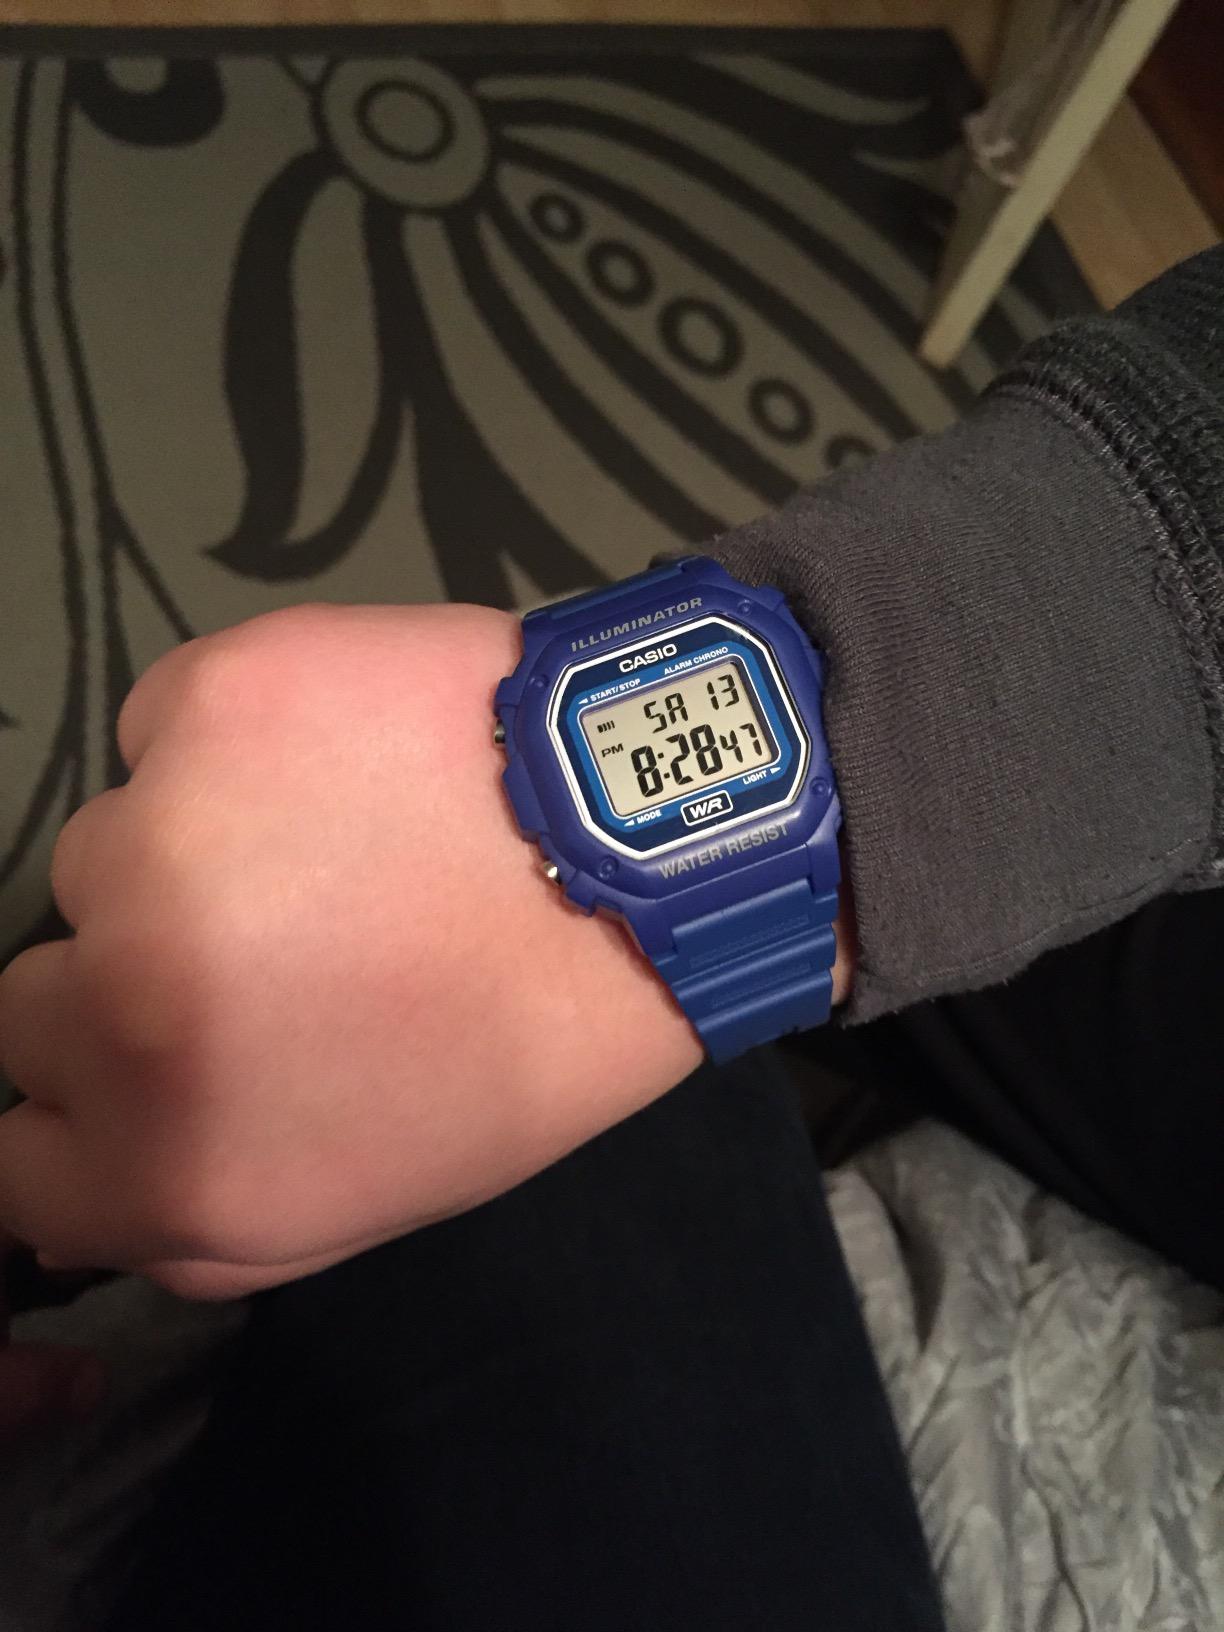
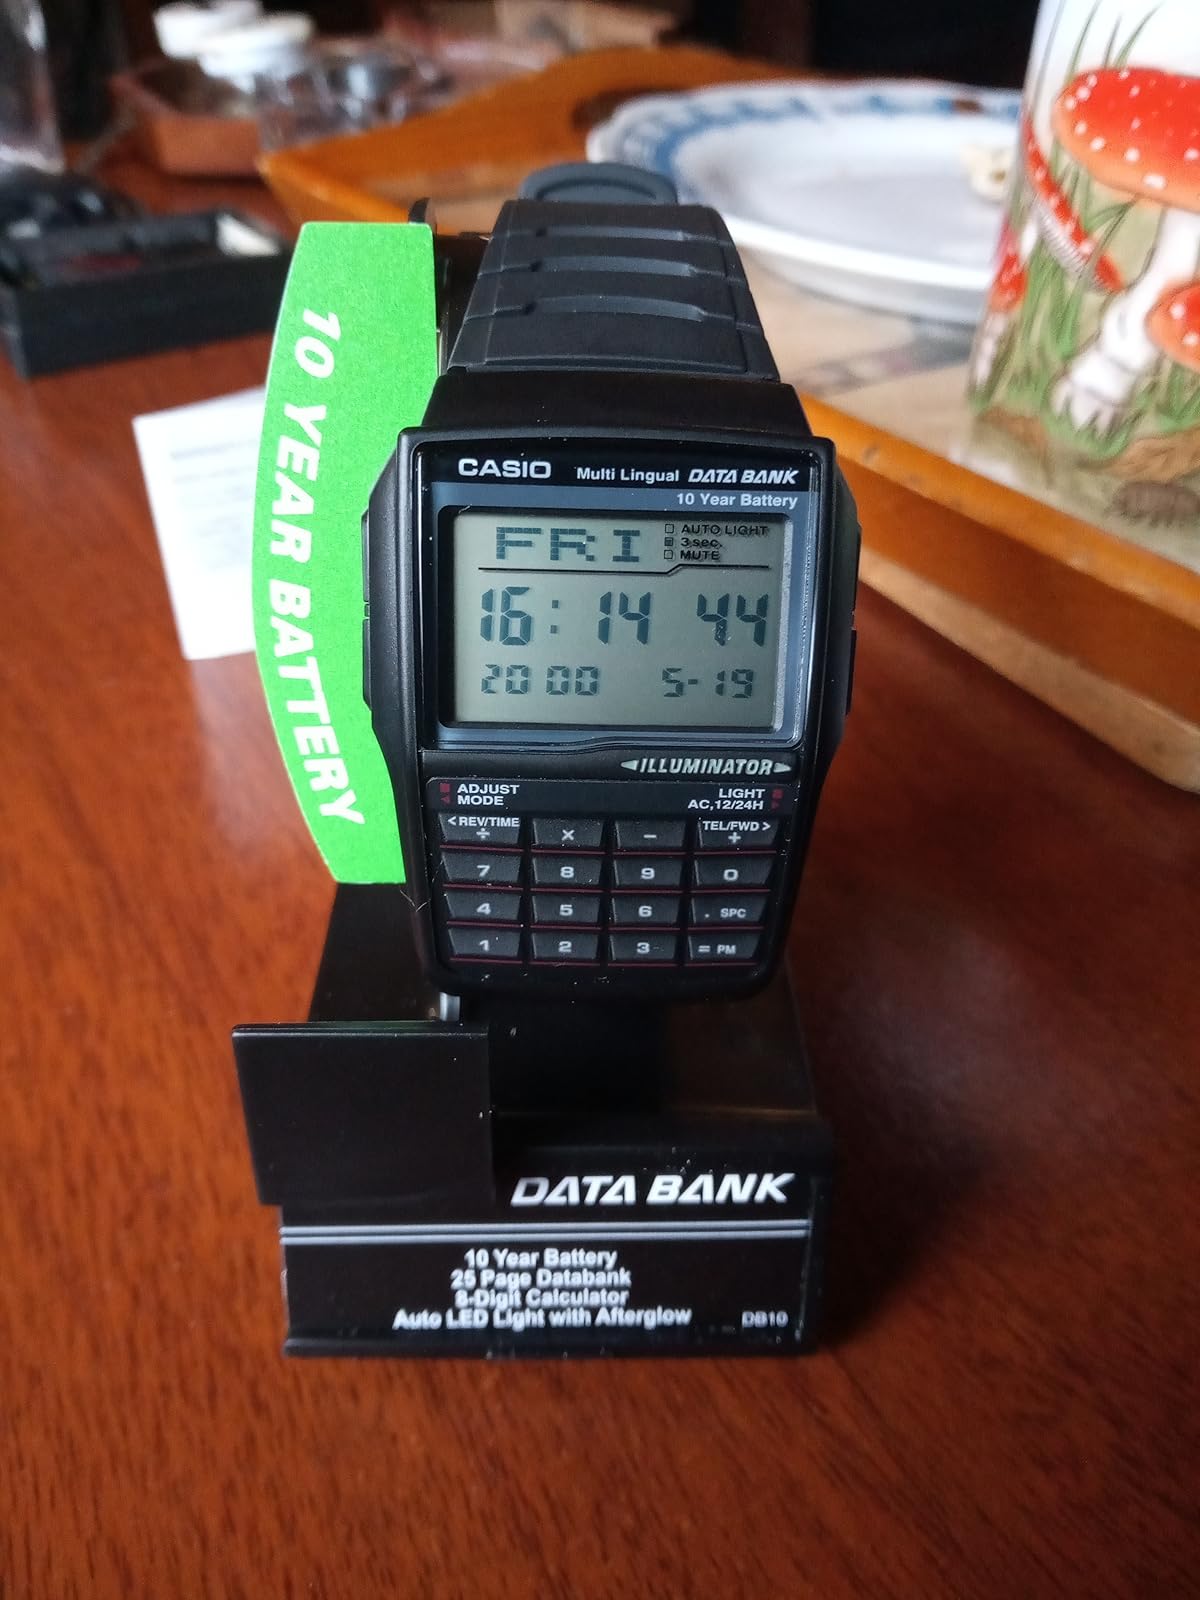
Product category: accessories_watch
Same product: no